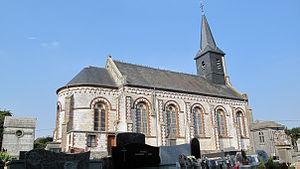
Nempont-Saint-Firmin l'église
Nempont-Saint-Firmin est une commune française située dans le département du Pas-de-Calais en région Hauts-de-France.